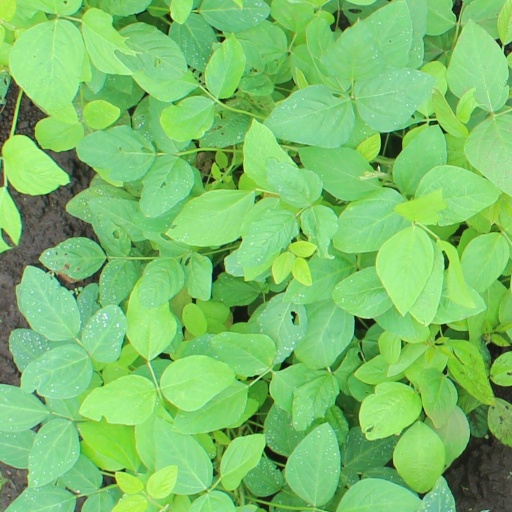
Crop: soybean